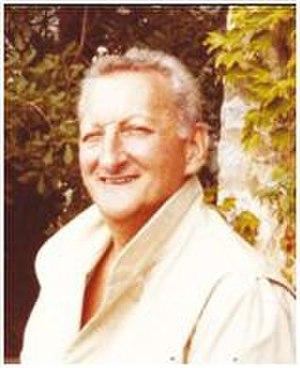
Isaac Jedwab dit Yves Jamiaque, né le 30 janvier 1918 à Paris 5ᵉ et décédé le 8 juin 1987 à Nice, est un écrivain, dramaturge, scénariste et metteur en scène français.